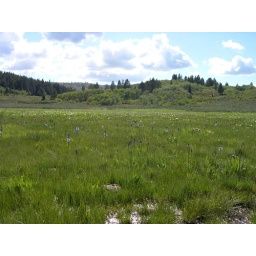
Camas (Camassia quamash) is the blue flower in bloom.